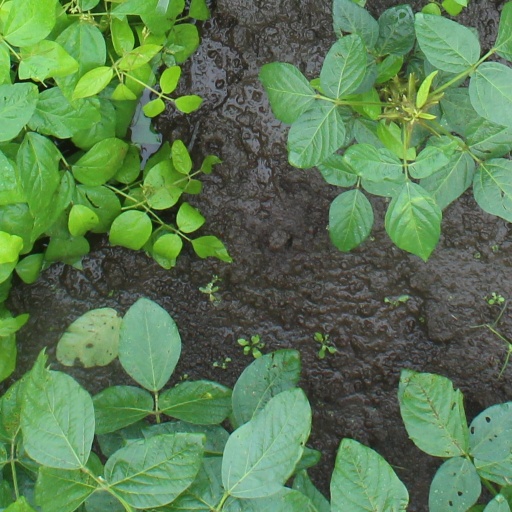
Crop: soybean